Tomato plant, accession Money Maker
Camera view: horizontal (90 deg, fisheye); turntable rotation: 30 degrees
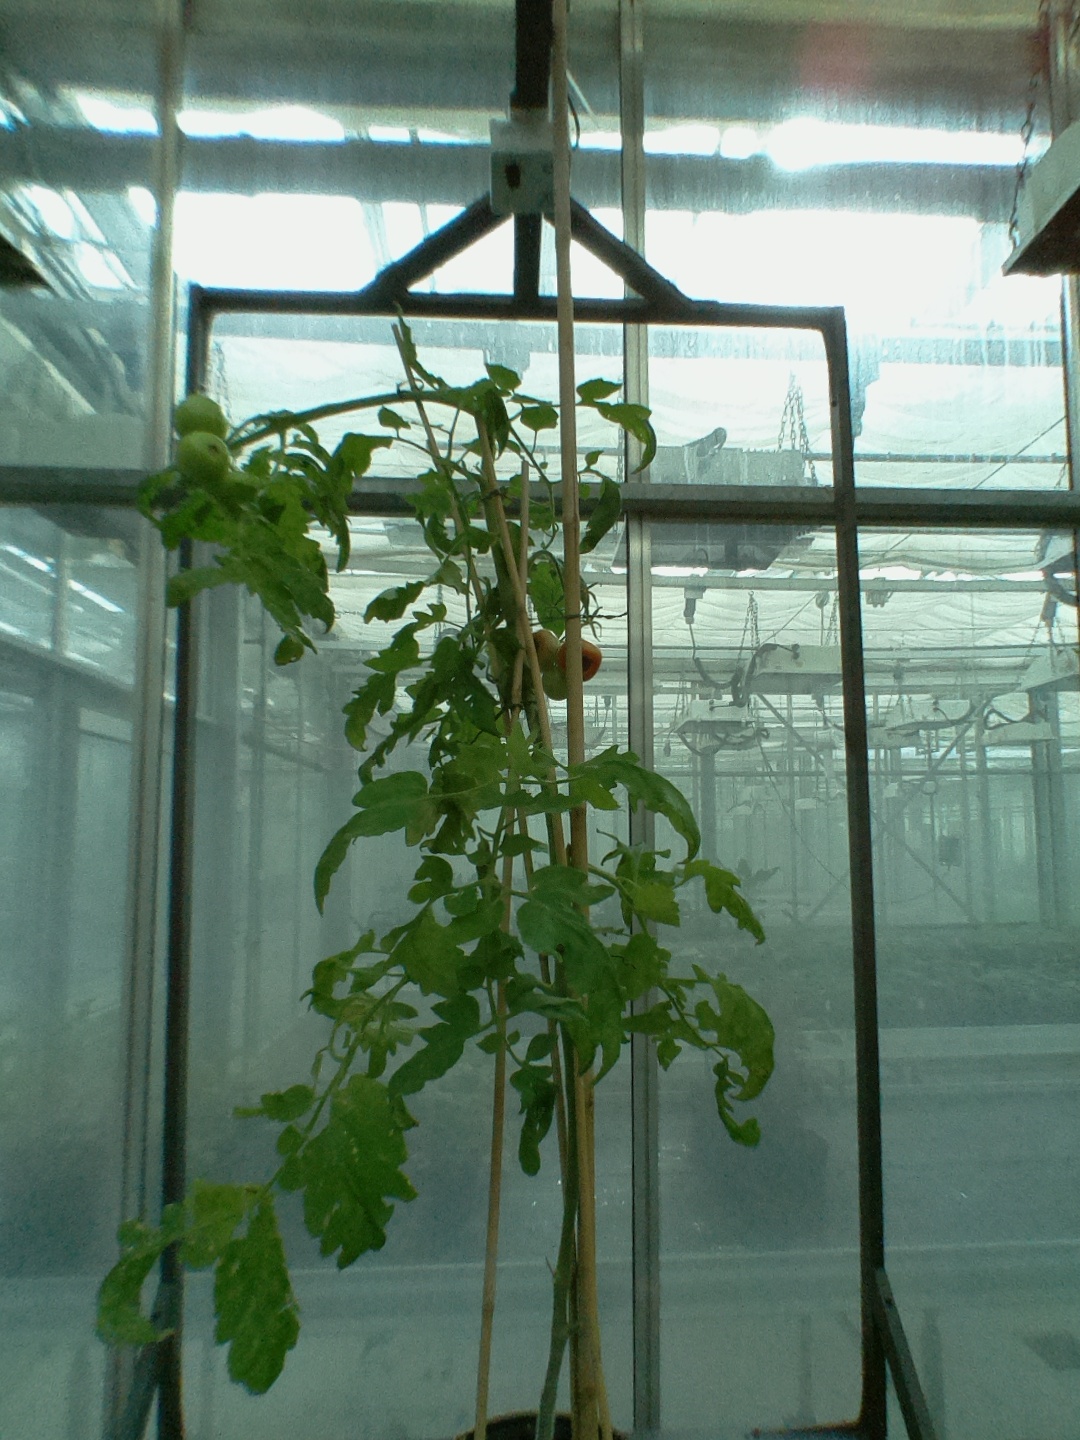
BBCH growth stage 80: fruits start showing typical ripe color (orange -> red)